Dirty Hands (1951 film)

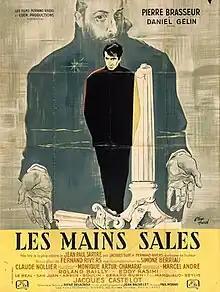

Dirty Hands (French: Les Mains sales) is a 1951 French drama film directed by Fernand Rivers and Simone Berriau and starring Pierre Brasseur, Daniel Gélin and Claude Nollier. It is an adaptation of the 1948 play "Dirty Hands" by Jean-Paul Sartre. It was shot at the Neuilly Studios in Paris. The film's sets were designed by the art directors Robert Dumesnil and René Renoux.